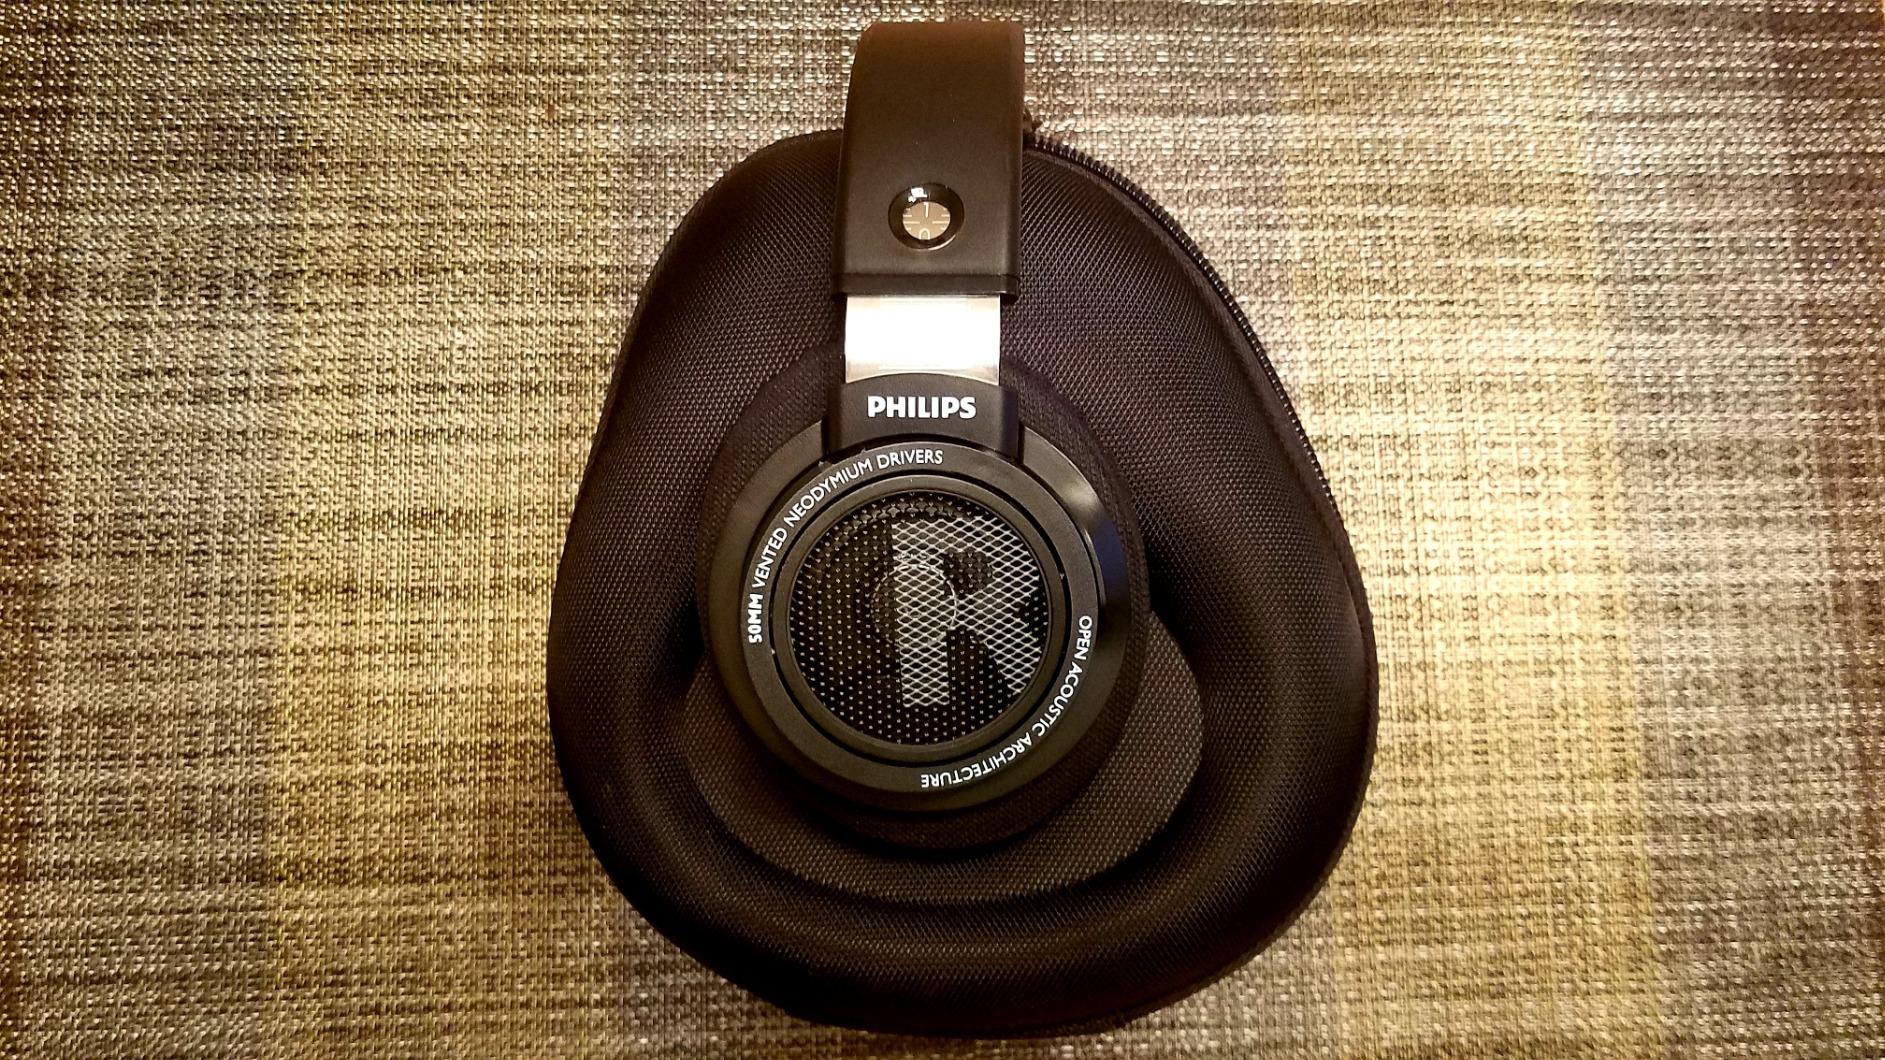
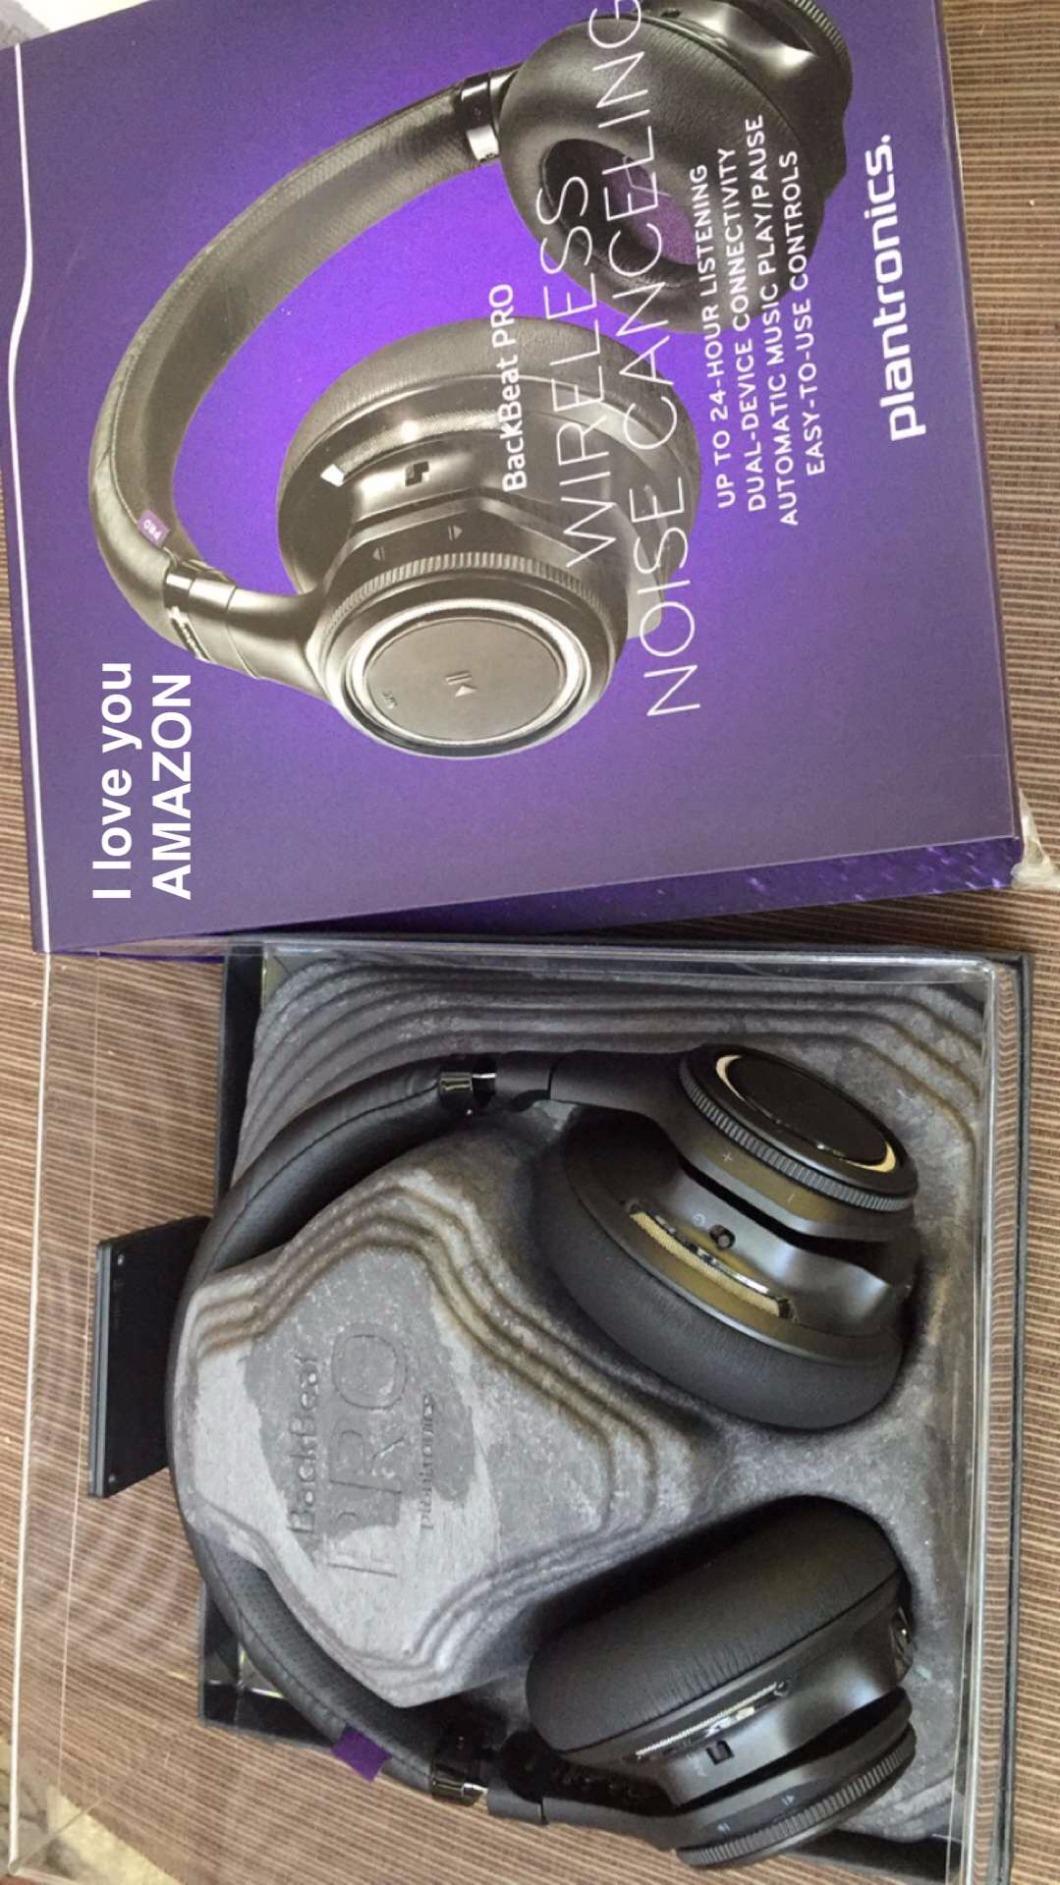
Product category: headphones
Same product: no